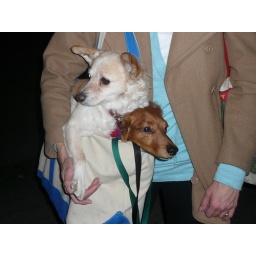
Loading dogs in a bag for travel by taxi.